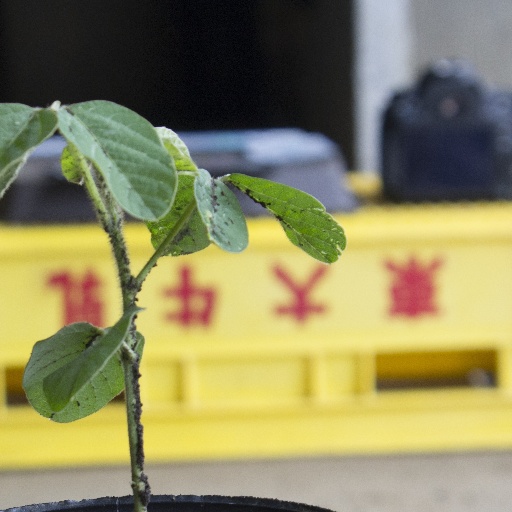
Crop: soybean